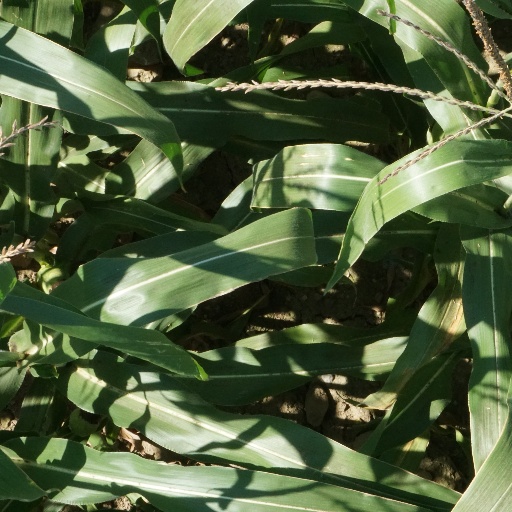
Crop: maize; corn